Mannix

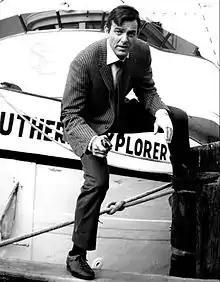
Mike Connors as Joe Mannix, 1968

Mannix is notable for the high level of physical punishment he withstands. During the course of the series, he is shot and wounded over a dozen separate times, and knocked unconscious around 55 times. He frequently takes brutal beatings to the abdomen; some of these went on quite a long time, particularly by the television standards of the era. Whenever he gets into one of his convertibles (in season one, Mannix drove a customized Oldsmobile Toronado, replete with a panoramic rear-view mirror; in seasons 2–6, he drove a 1968 Dodge Dart GTS 340 or 1970-73 Plymouth Barracudas; in the final season, he drove a Chevrolet Camaro), he can expect to be shot at or run off the road by another car or find his vehicle sabotaged. Nevertheless, he keeps his cool and perseveres until his antagonists are brought down.